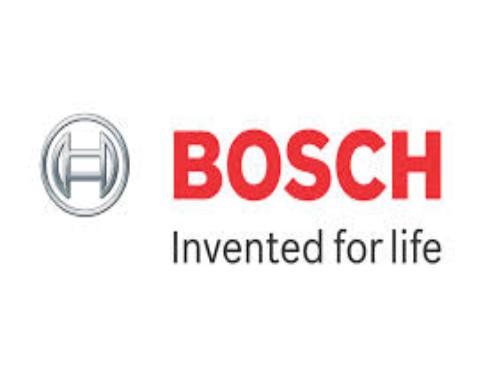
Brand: BOSCH
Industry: Others